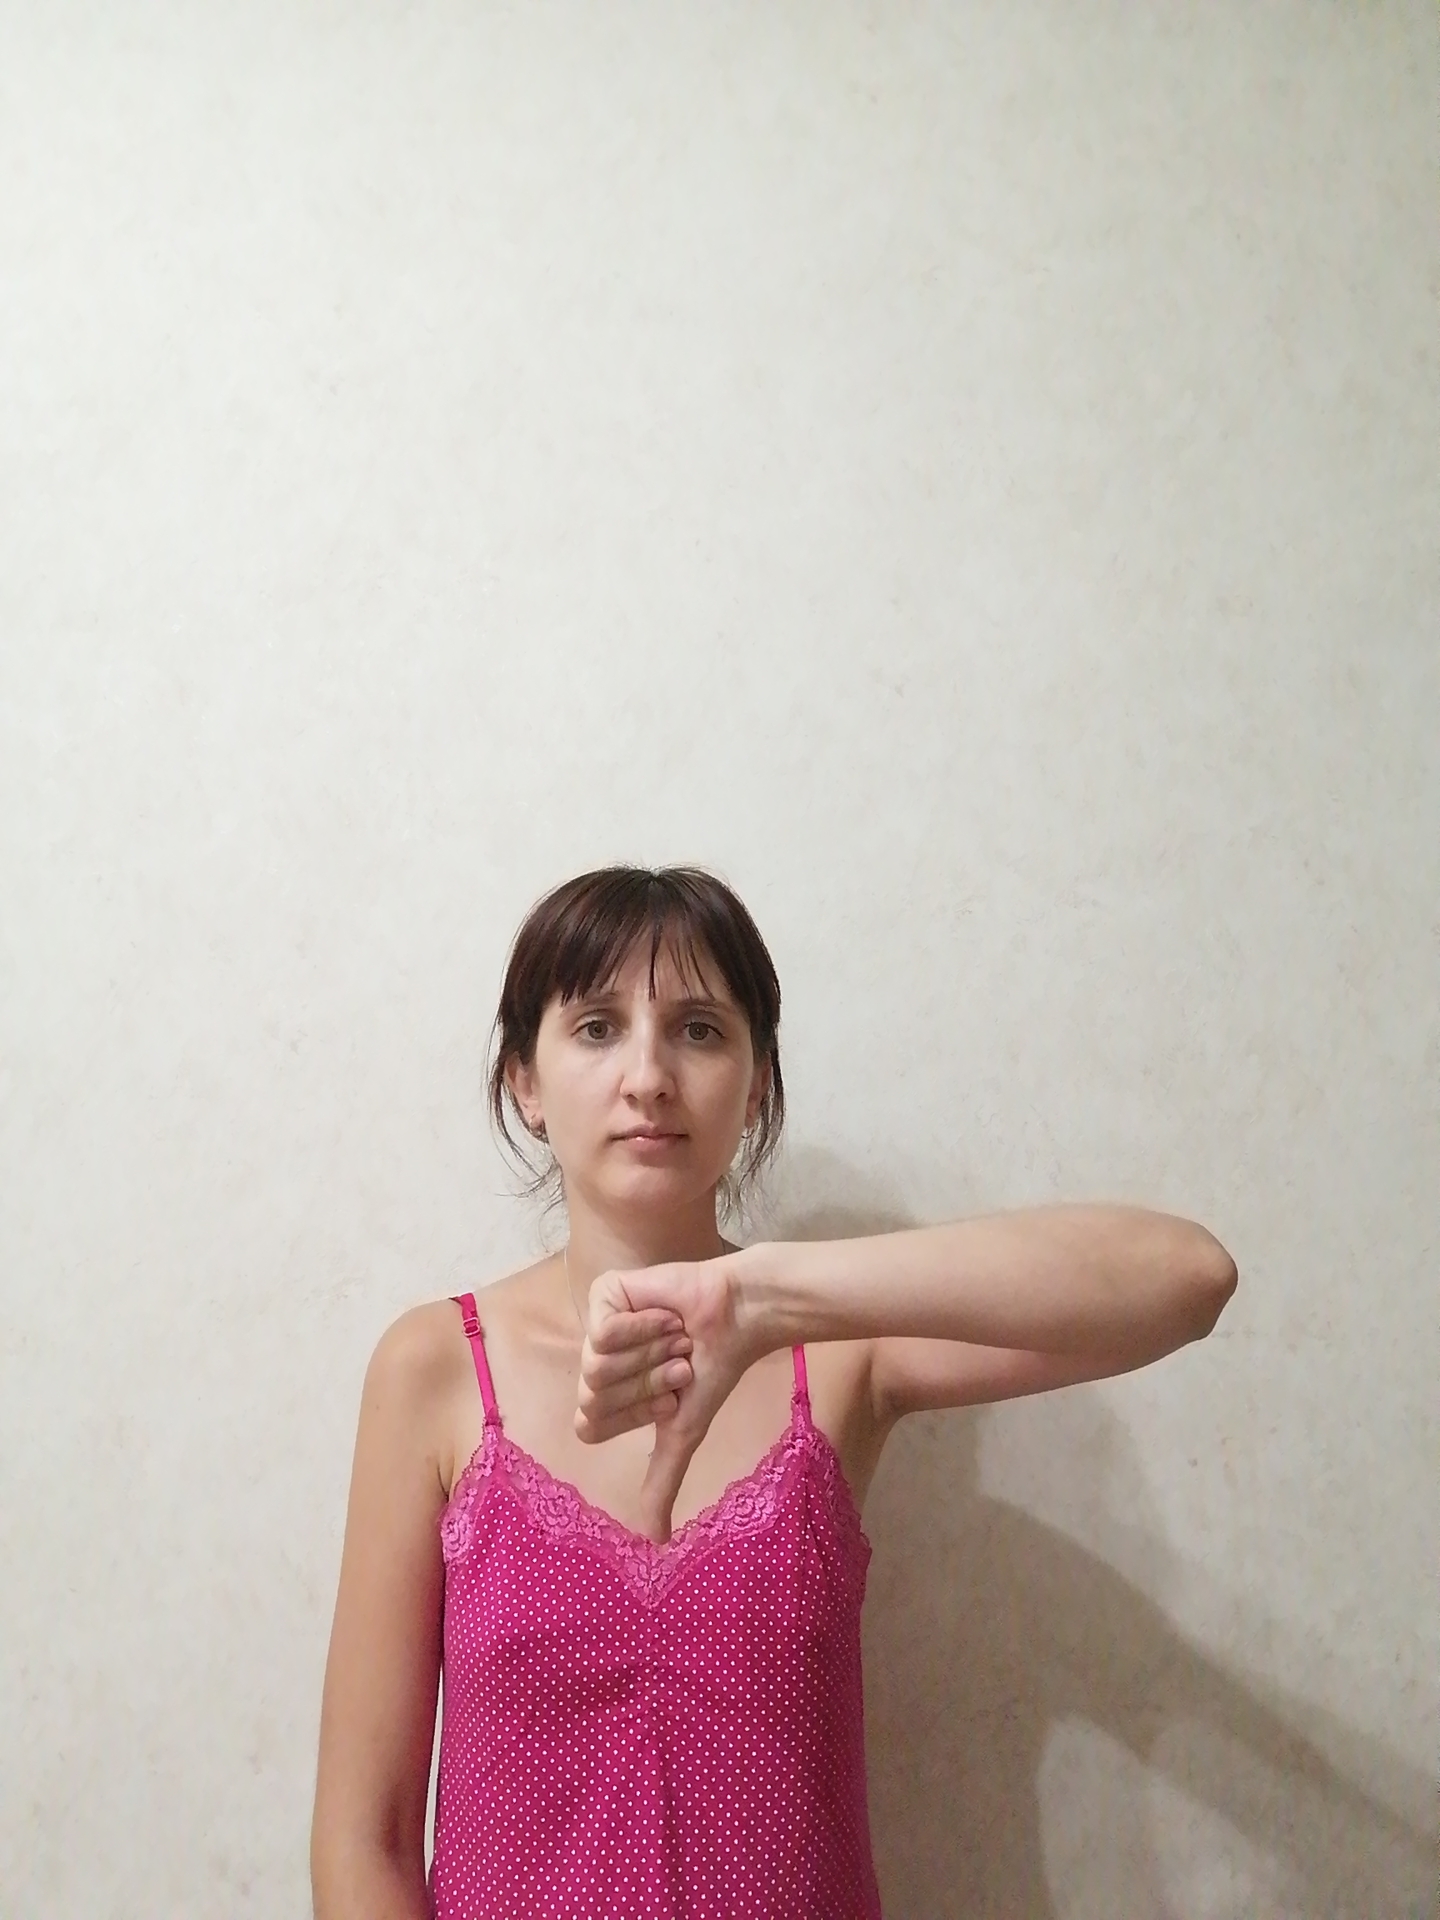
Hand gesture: dislike